Greatstone-on-Sea Halt railway station

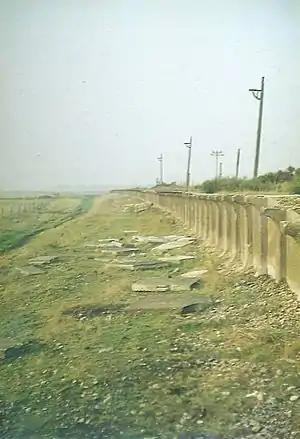
Station remains in 1973

Greatstone-on-Sea Halt was a railway station which served the modern village of Greatstone-on-Sea in Kent, England. The station opened in 1937 and closed in 1967.